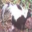
Label: skunk